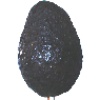
Label: avocado